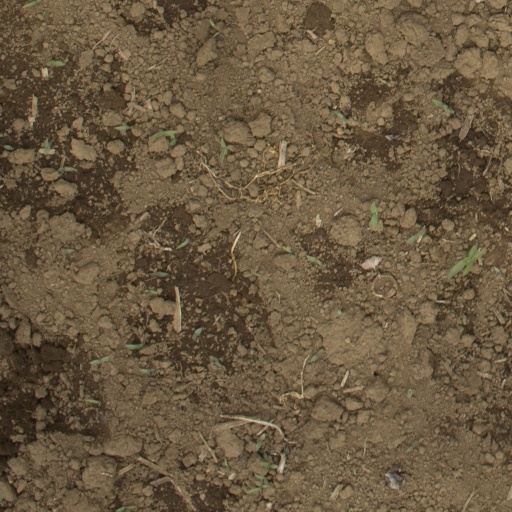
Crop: Jerusalem artichoke